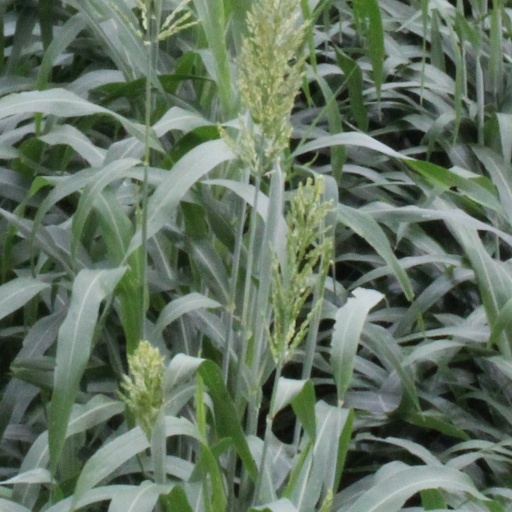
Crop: sorghum